Ljudski vrt

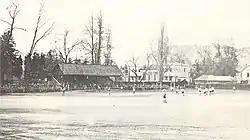
Football match in the area of Ljudski vrt in the 1920s

The area, known today as Ljudski vrt, was originally located outside the city walls of Maribor and served as a cemetery for centuries. In 1873, a public park was planted in the area after which the stadium received its present name. At the beginning of the 20th century, the area became a recreational centre of the city, and records from 1901 show that tennis was already being played there at that time.